Alien Hunter

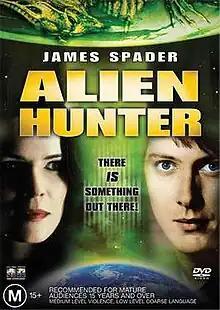
Australian DVD cover

Alien Hunter is a 2003 American-Bulgarian science-fiction-thriller film directed by Ronald Krauss and starring James Spader, Carl Lewis and Leslie Stefanson.